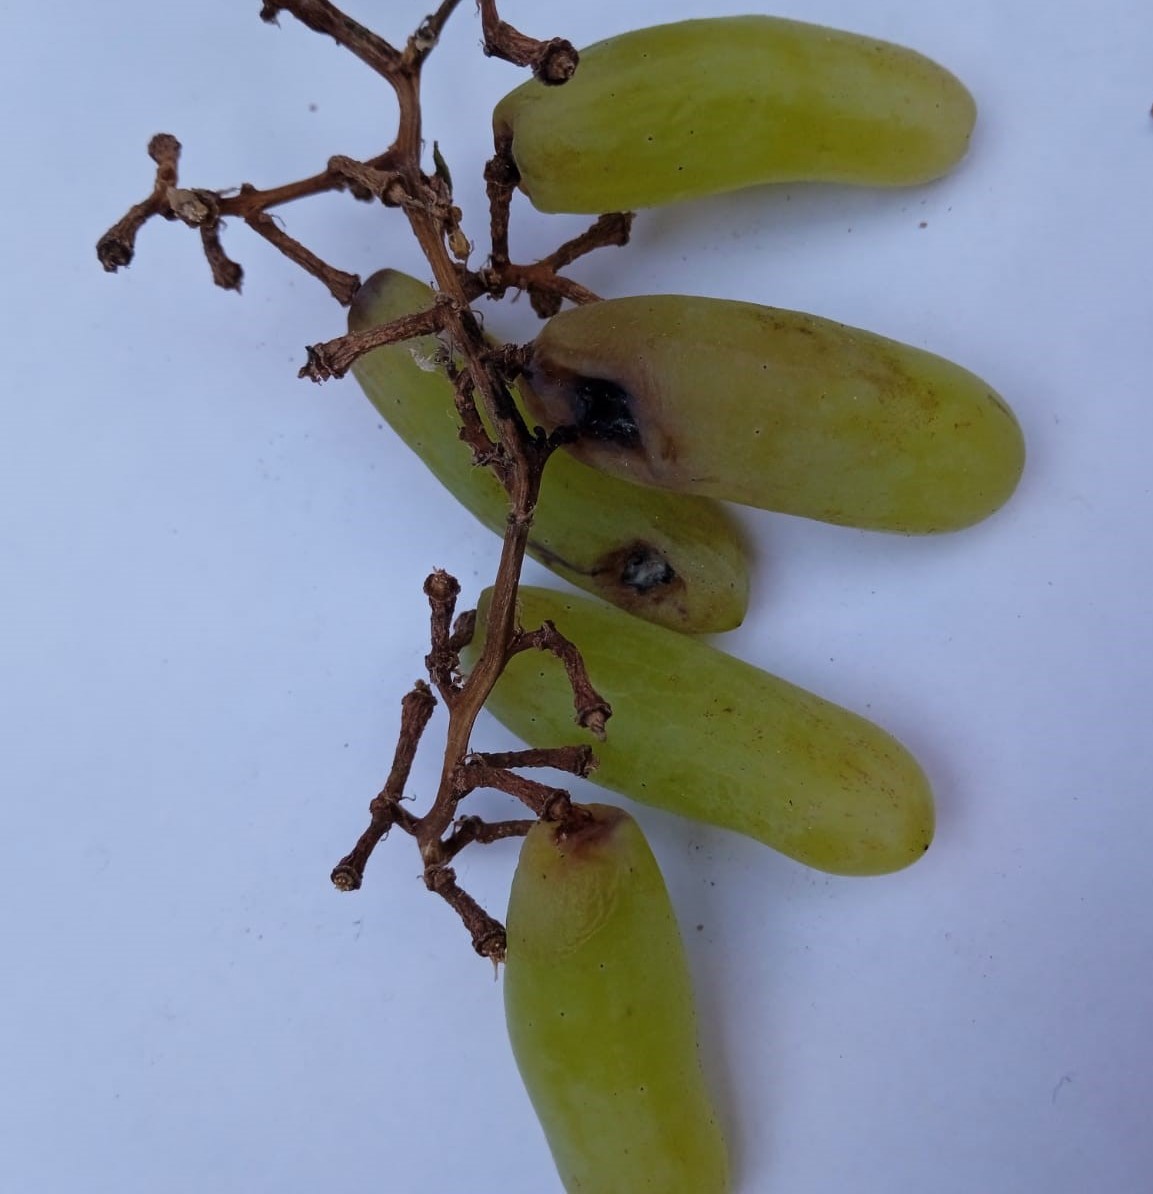
Fruit: grape
Condition: rotten